Early Middle Ages

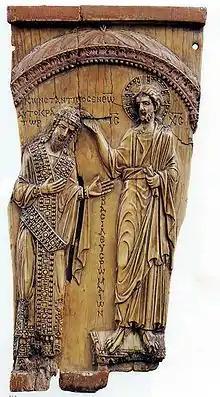
"Christ crowning Constantine VII"ivory plaque, ca. 945

By the early 8th century, notwithstanding the shrinking territory of the empire, Constantinople remained the largest and the wealthiest city west of China, comparable only to Sassanid Ctesiphon, and later Abbasid Baghdad. The population of the imperial capital fluctuated between 300,000 and 400,000 as the emperors undertook measures to restrain its growth. The only other large Christian cities were Rome (50,000) and Thessalonica (30,000). Even before the 8th century was out, the Farmer's Law signalled the resurrection of agricultural technologies in the Roman Empire. As the 2006 "Encyclopædia Britannica" noted, "the technological base of Byzantine society was more advanced than that of contemporary western Europe: iron tools could be found in the villages; water mills dotted the landscape; and field-sown beans provided a diet rich in protein".